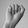
ASL letter: A